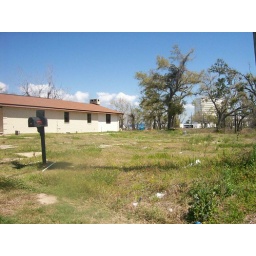
where my house i raised my boys in used to be